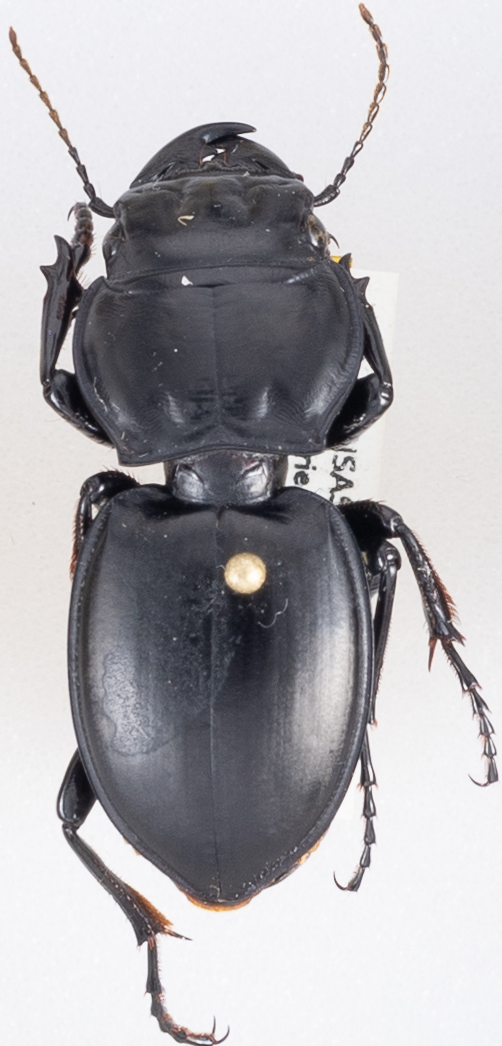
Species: Pasimachus californicus
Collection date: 2018-08-13
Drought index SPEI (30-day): -0.32
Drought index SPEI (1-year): -2.09
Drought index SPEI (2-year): -1.28